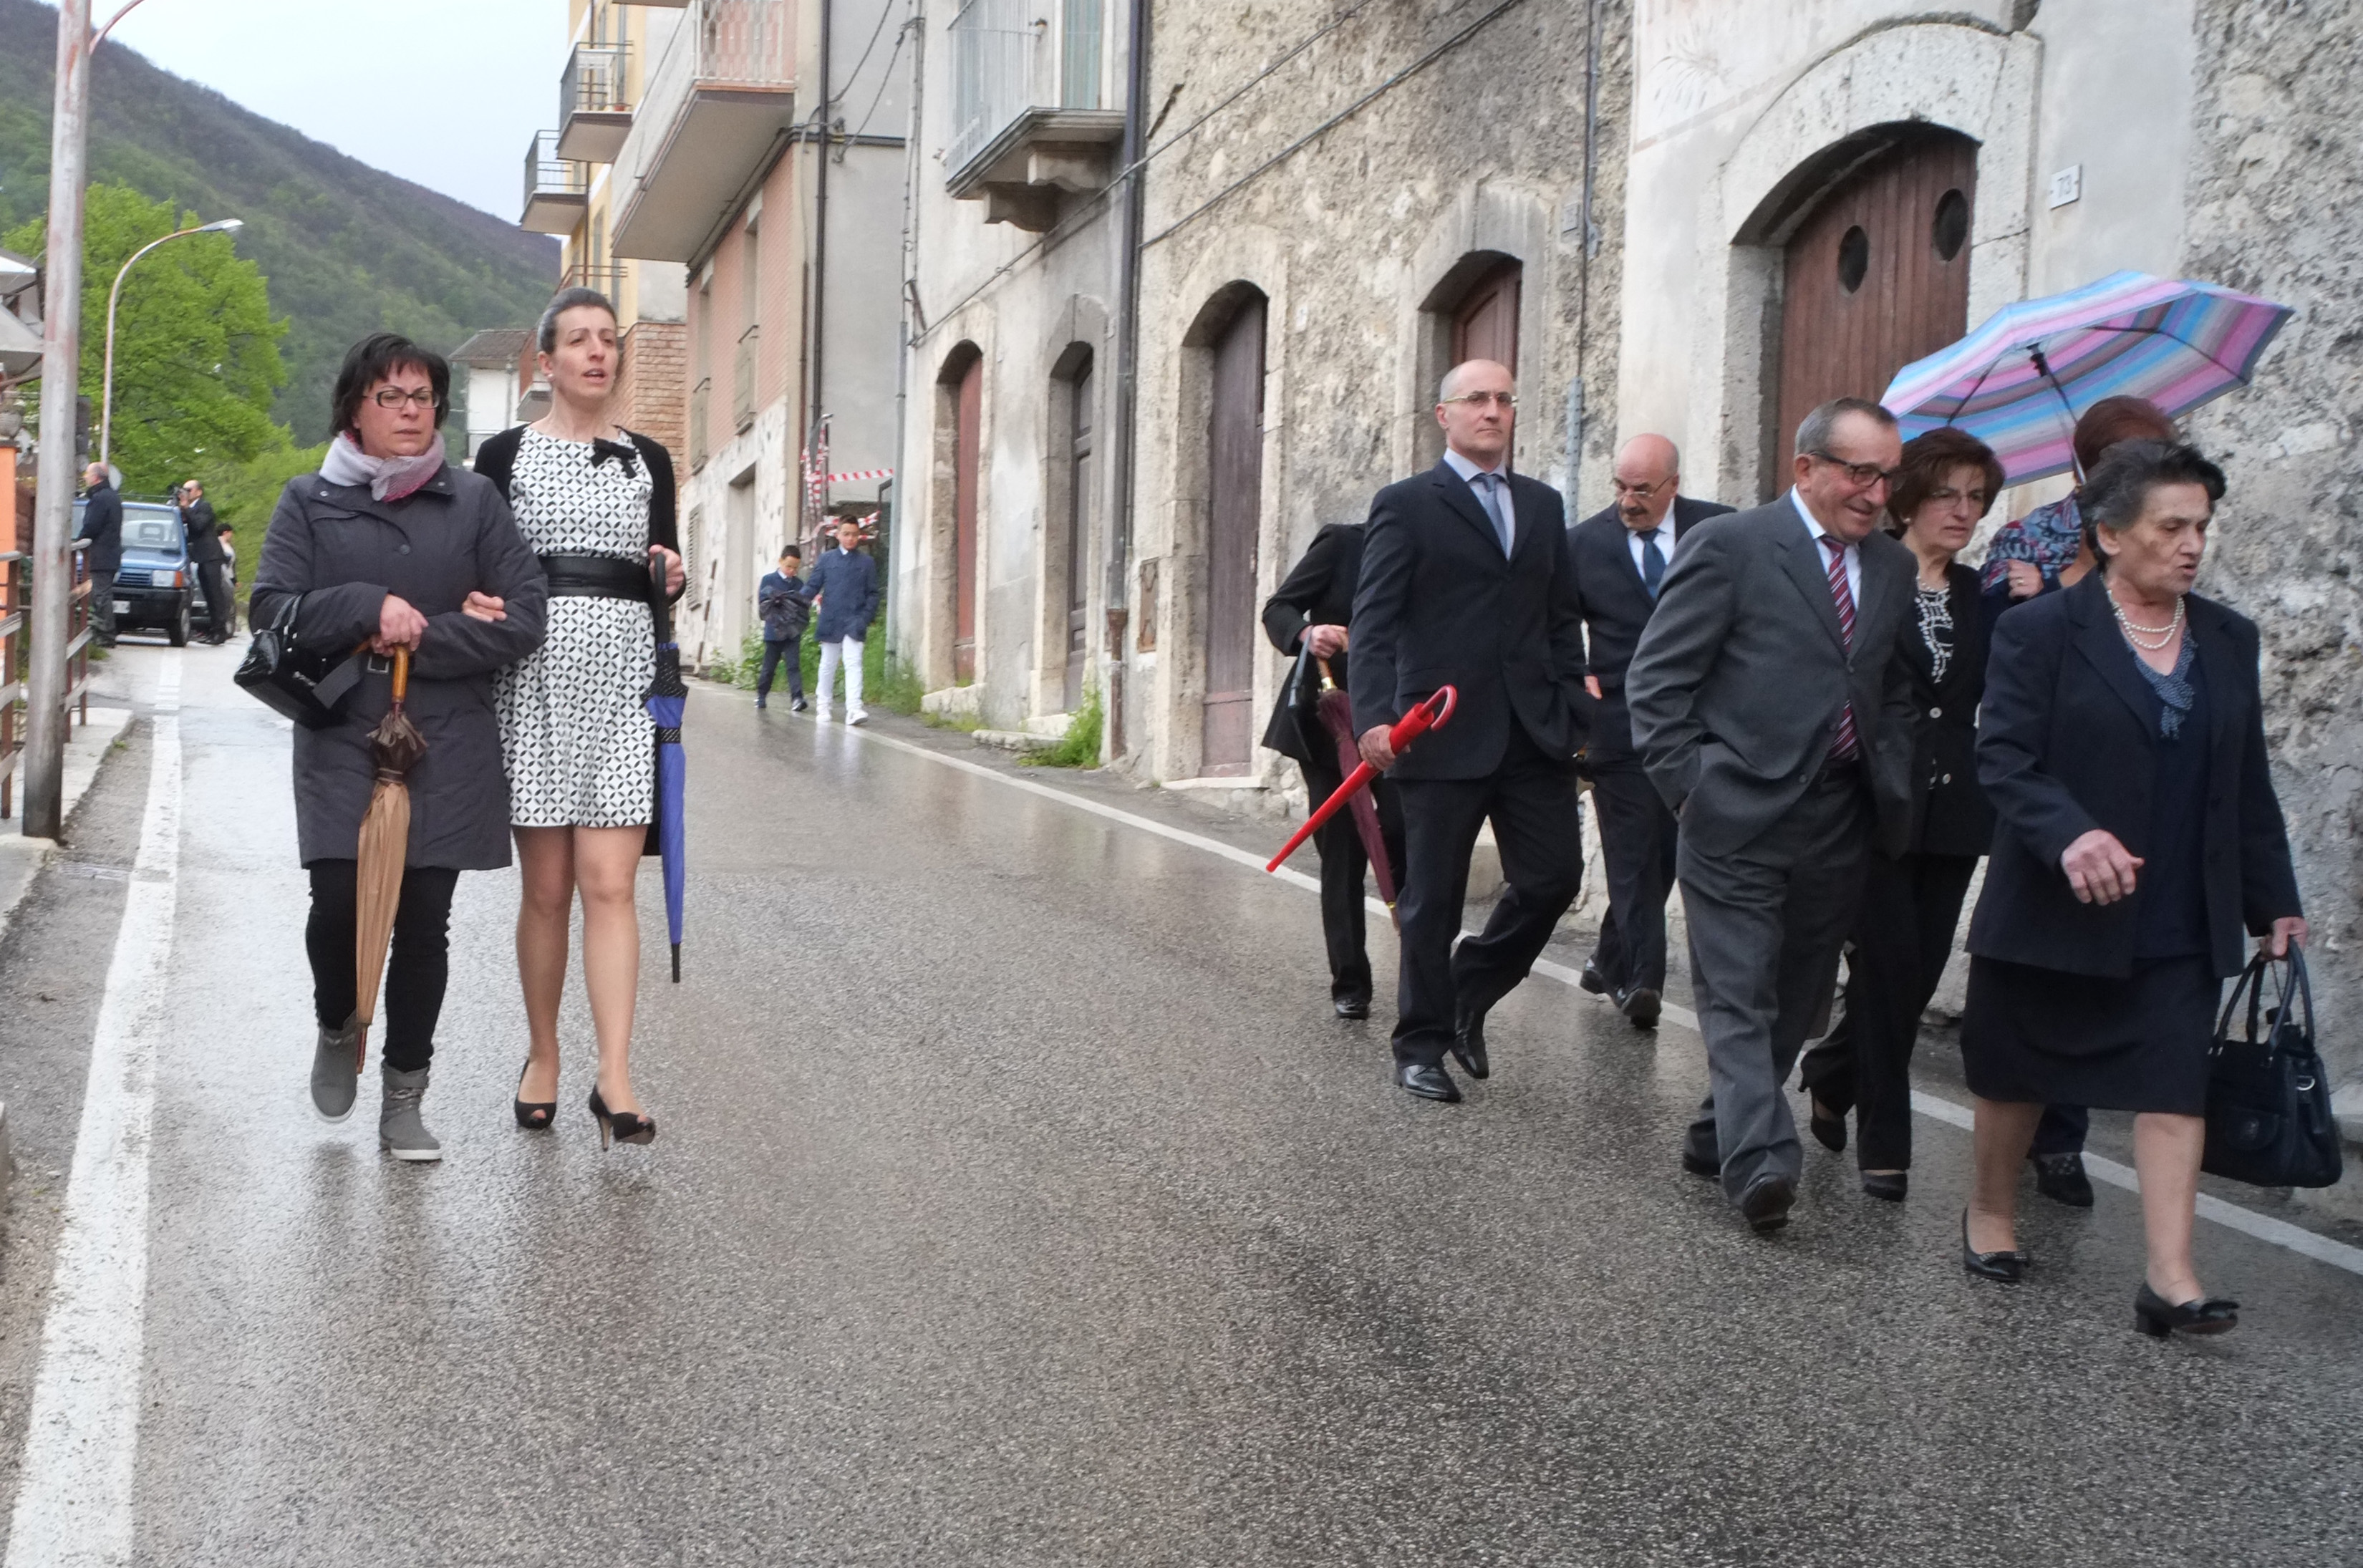
pedestrian, italy, fuji, fujix, fujixe1, e1, scanno